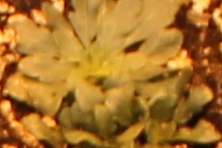
Label: Horseweed